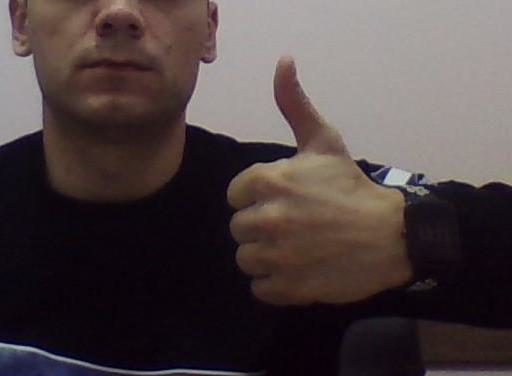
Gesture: like